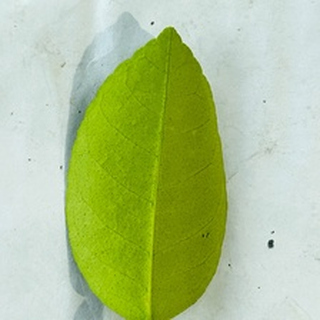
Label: healthy_lemon